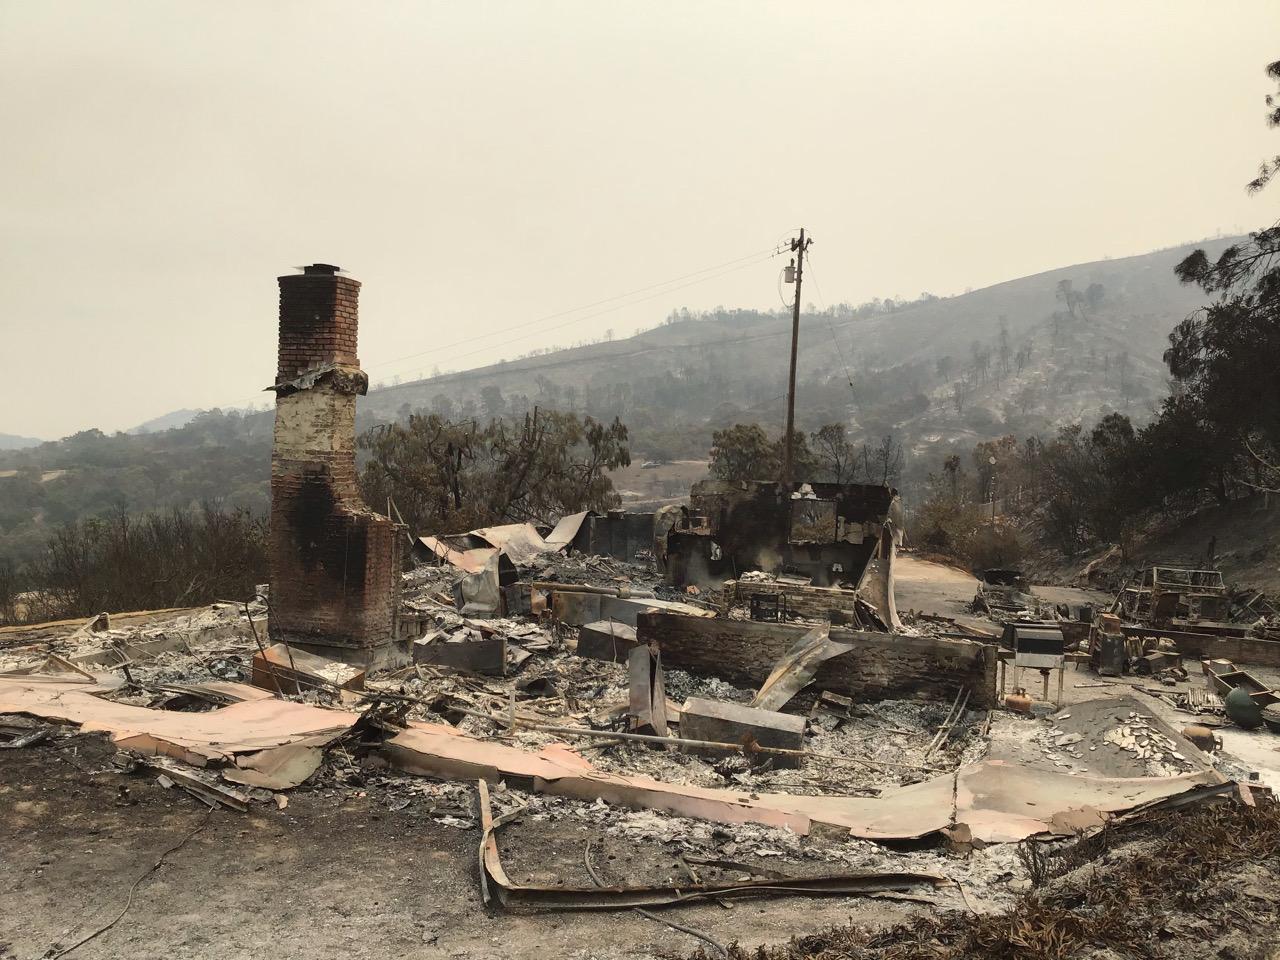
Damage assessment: destroyed